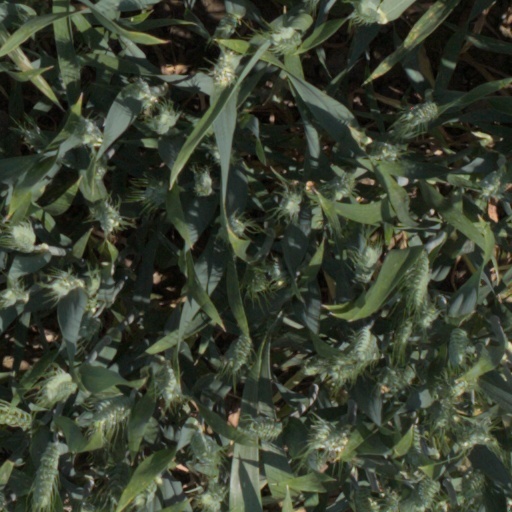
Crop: wheat